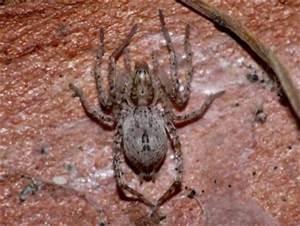
spider